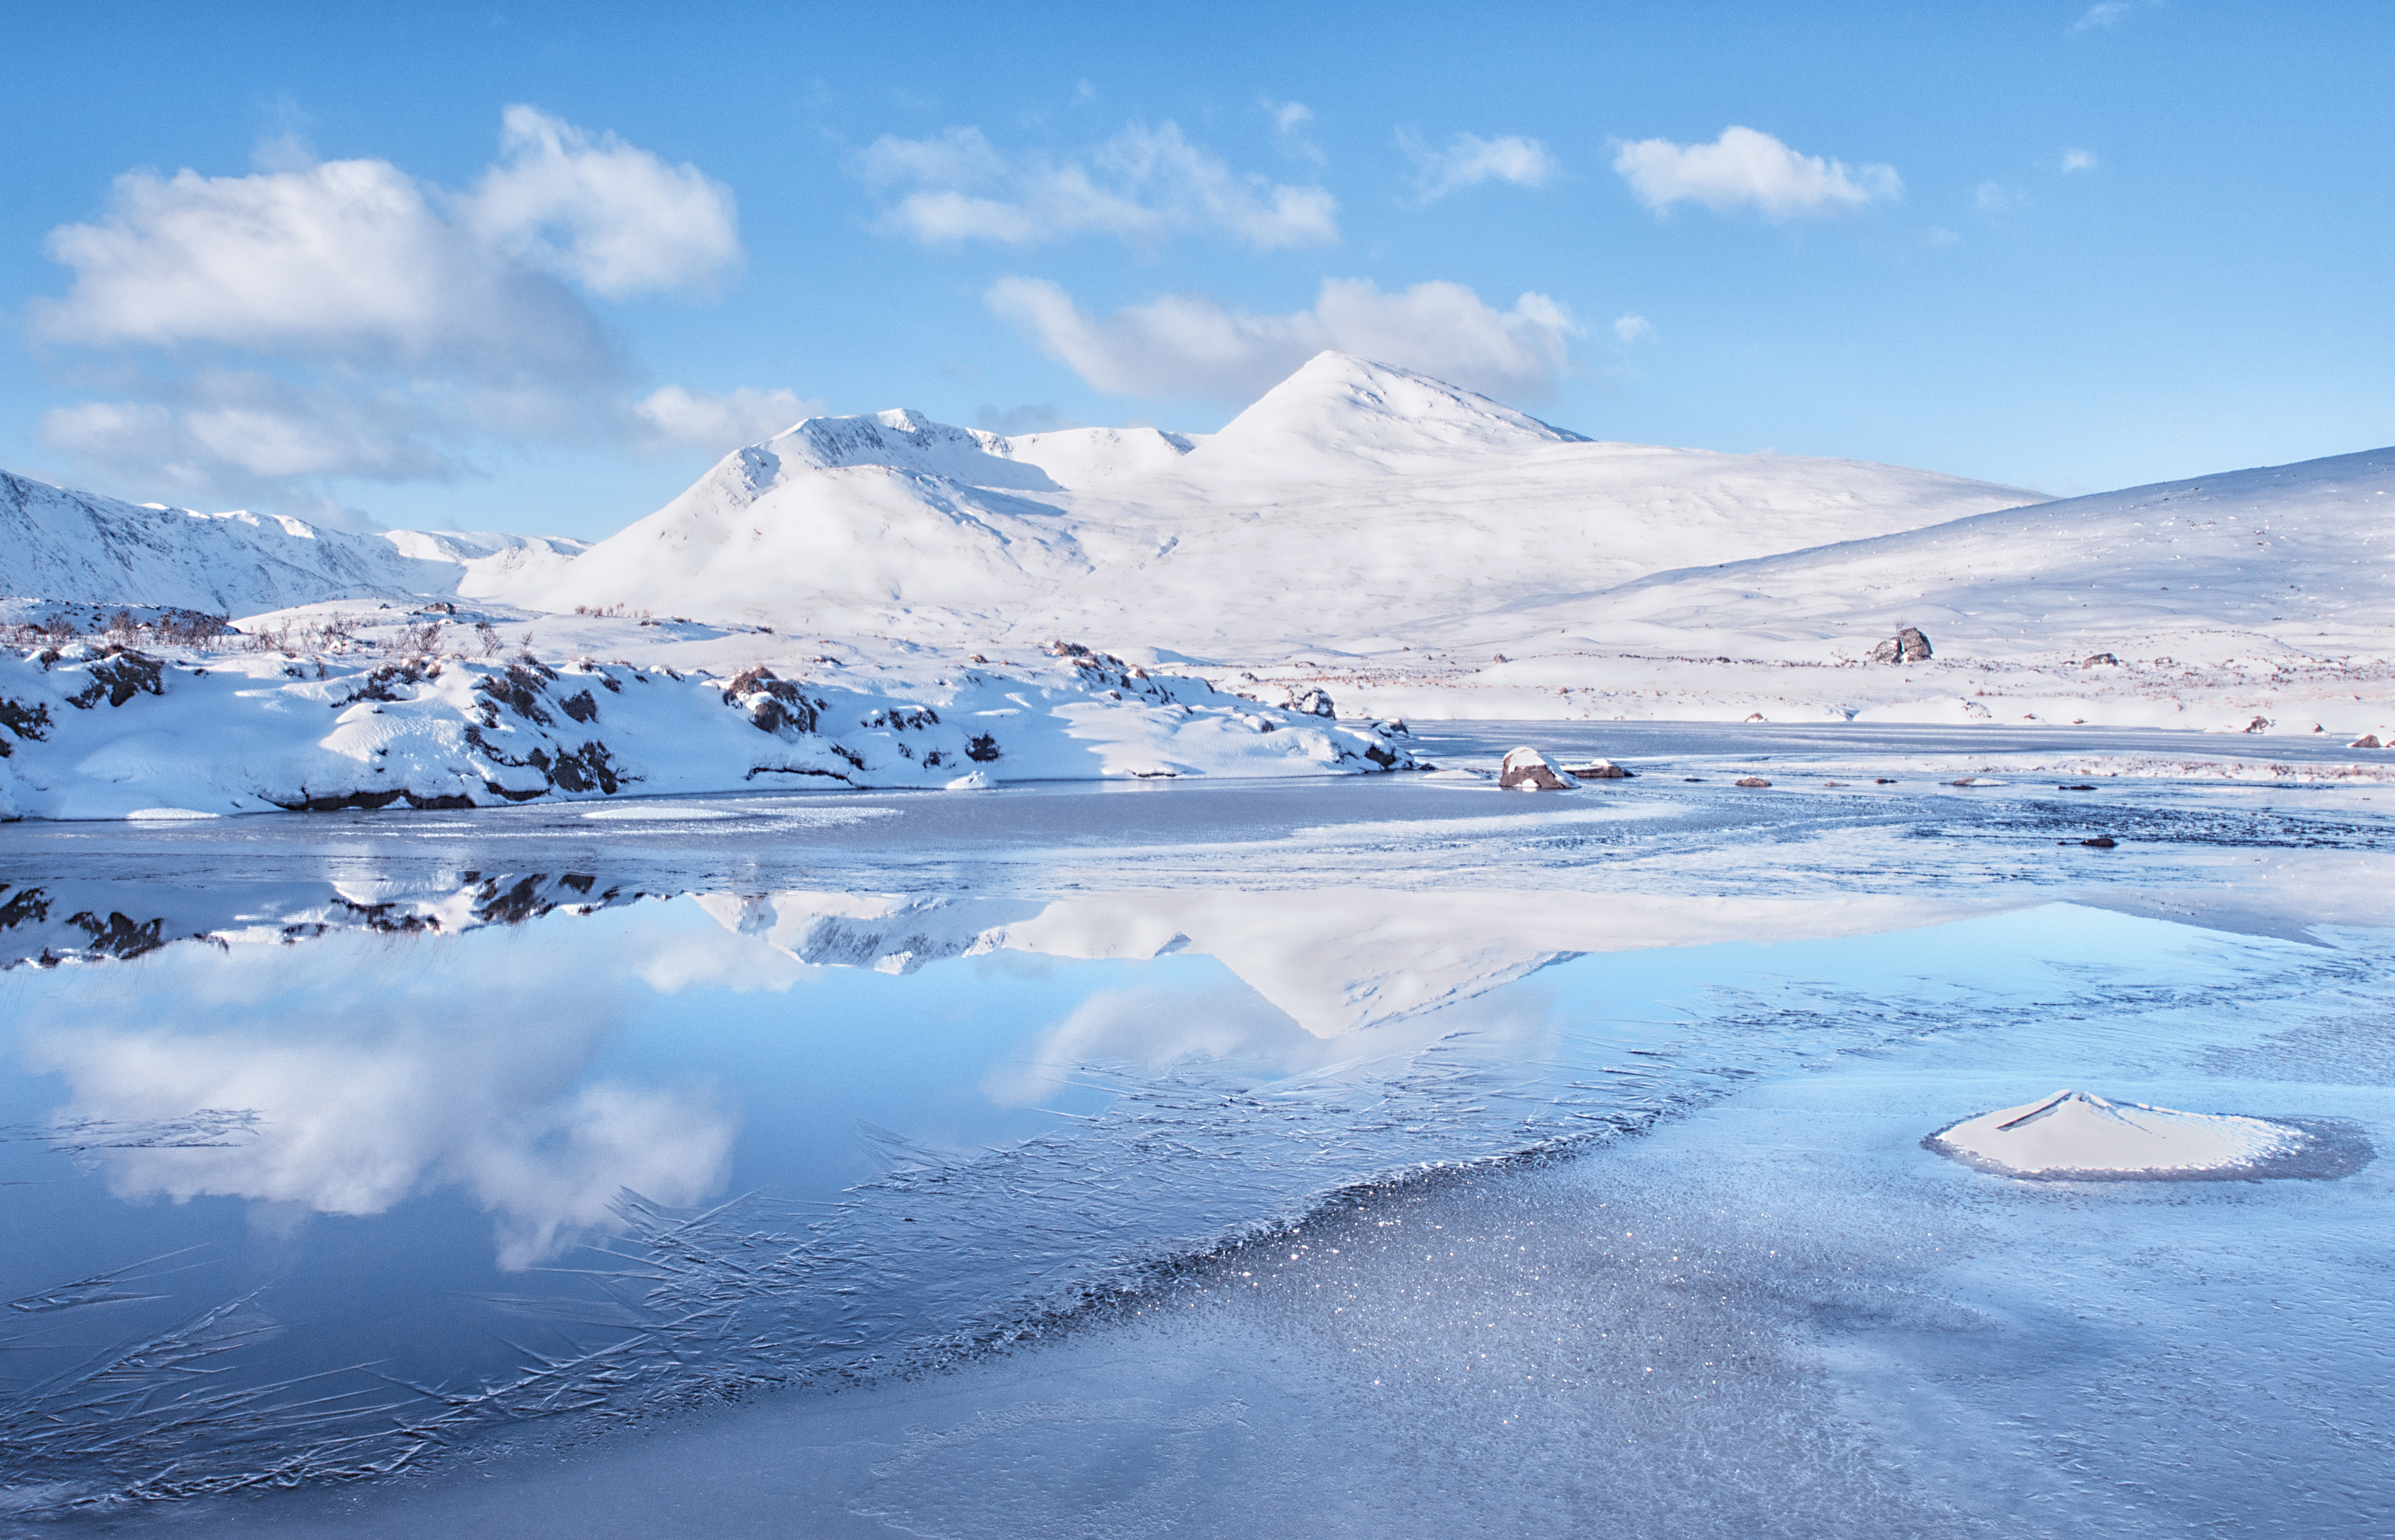
sea, mountain, snow, winter, cloud, lake, mountain range, ice, reflection, glacier, arctic, iceberg, plateau, scotland, loch, highlands, westhighlands, blackmount, rannochmoor, tundra, freezing, ba, lochba, landform, arctic ocean, geographical feature, glacial landform, ice cap, sea ice